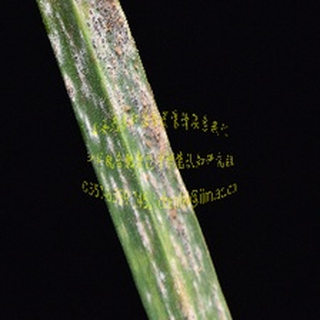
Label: wheat_mildew